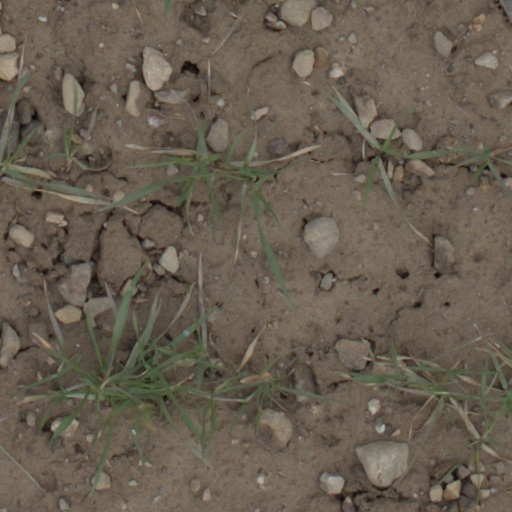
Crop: wheat